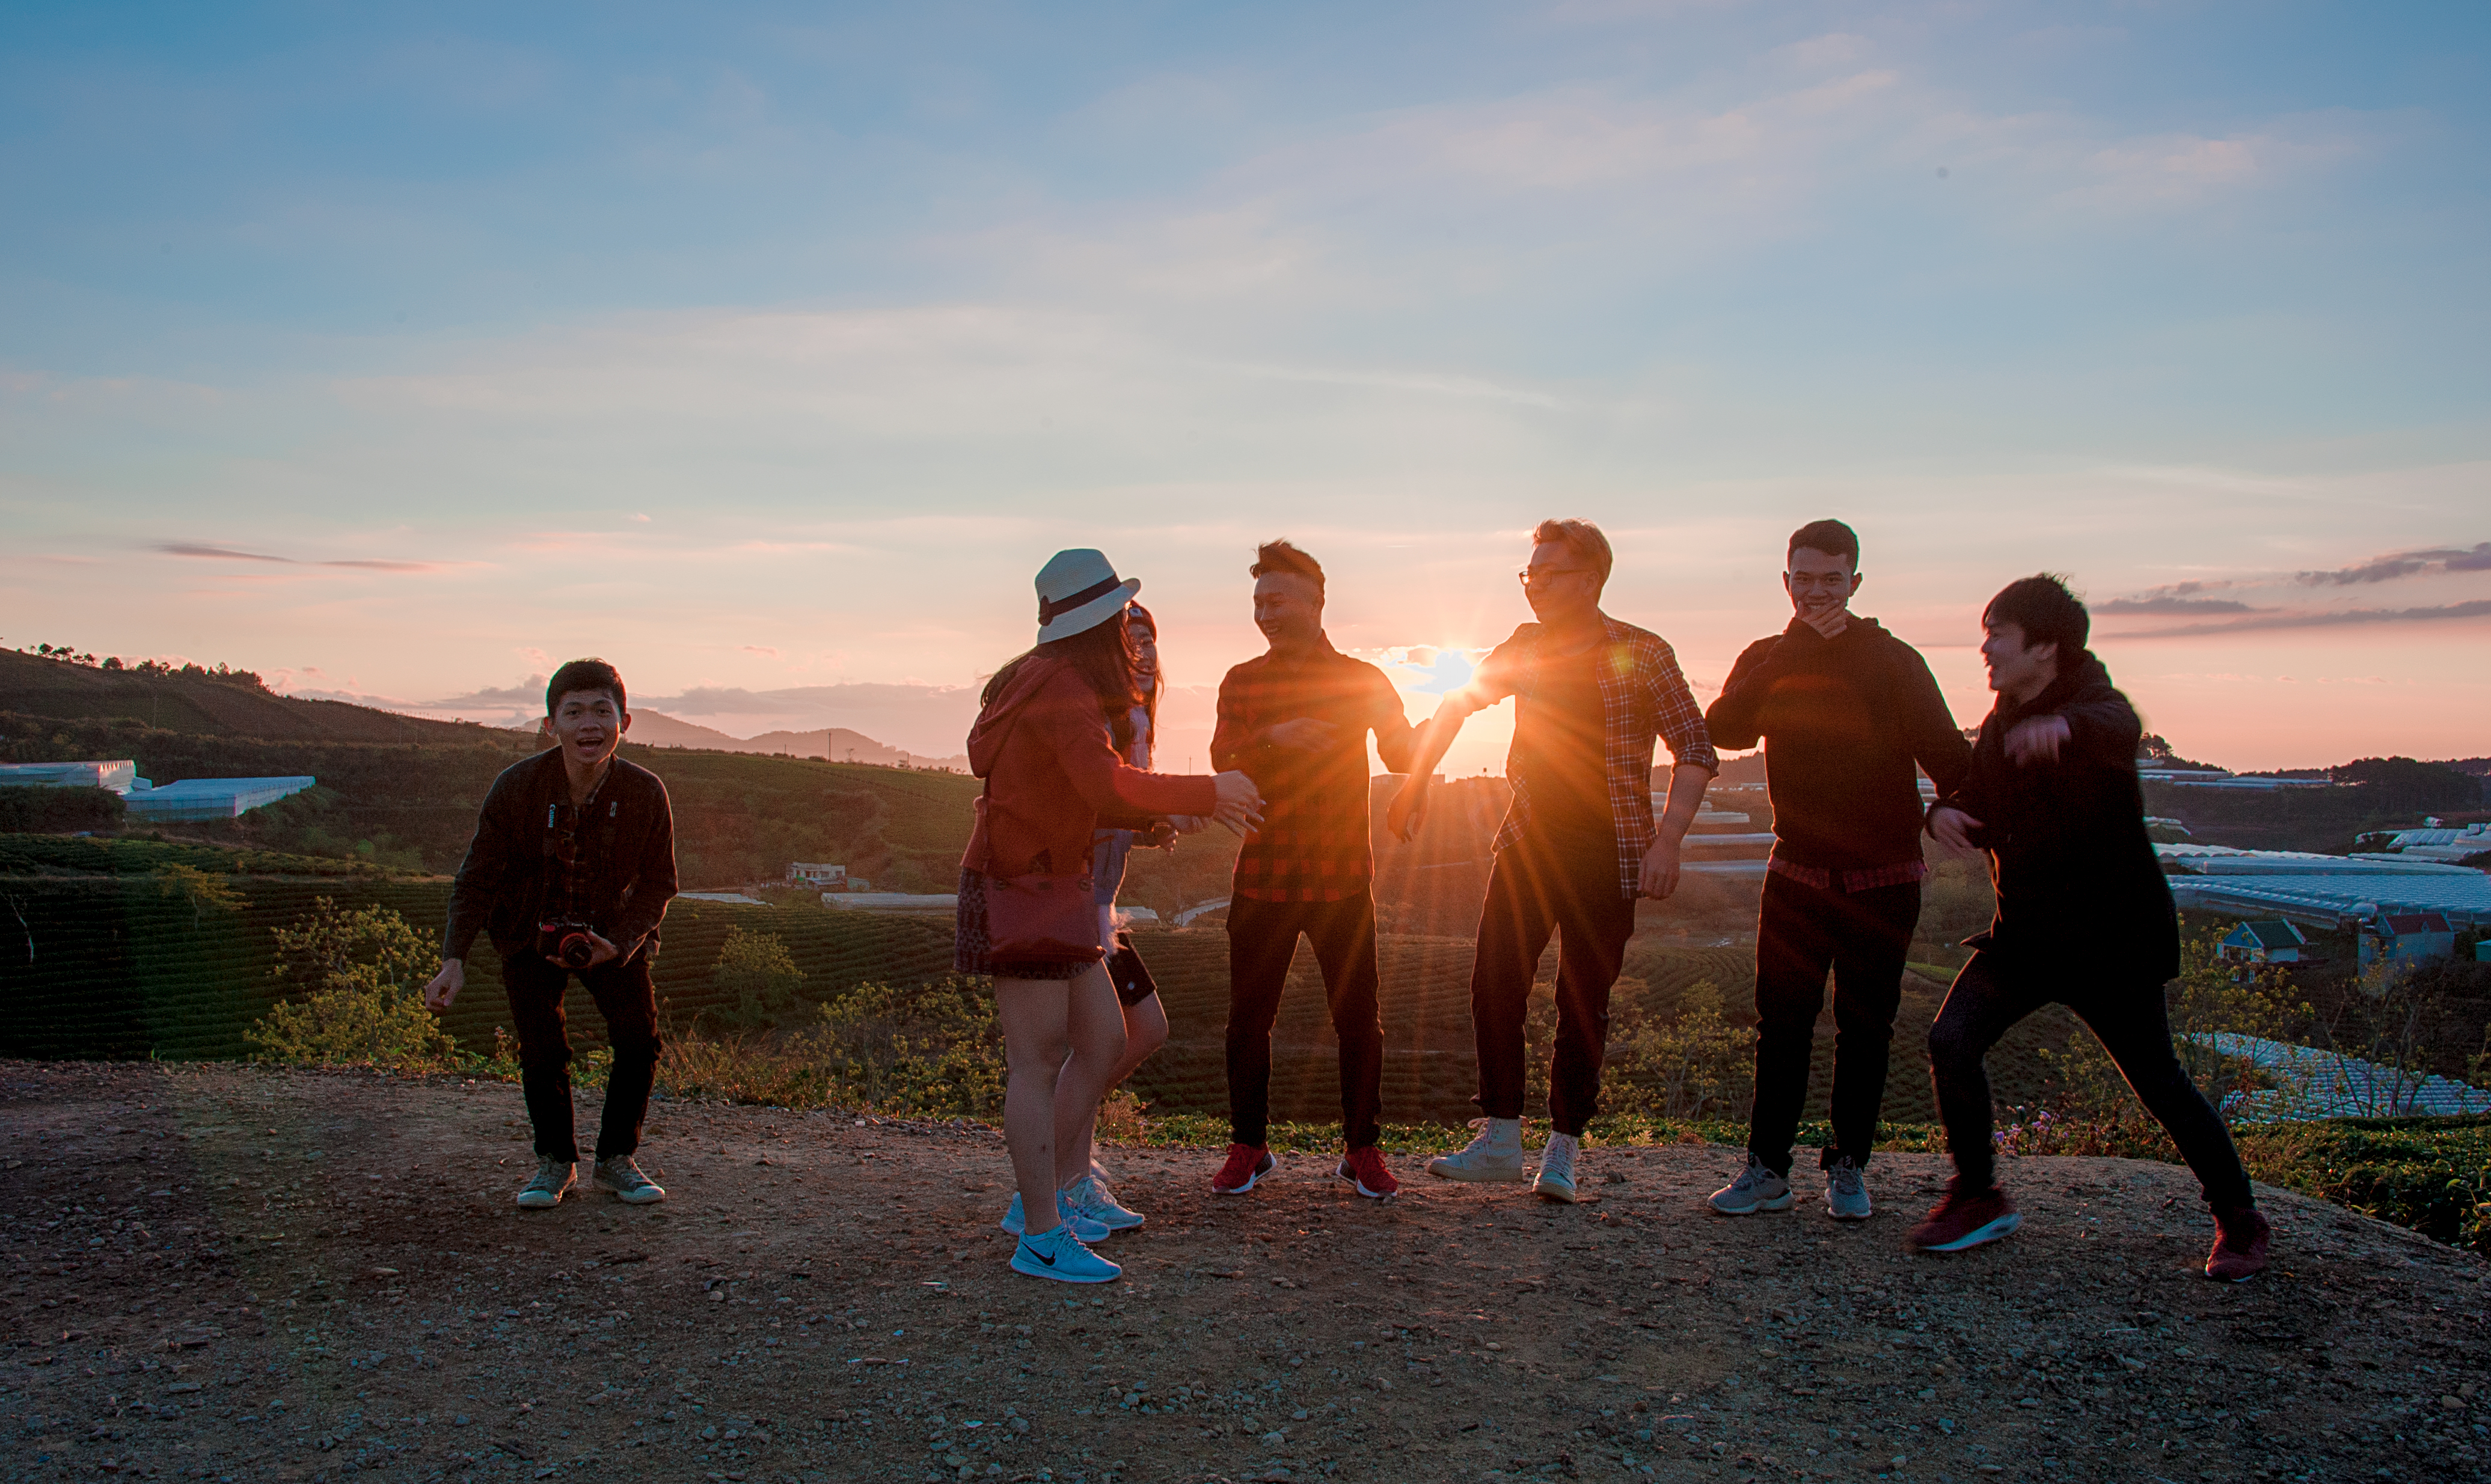
love, cute, portrait, beautiful, happy, man, girl, sun, photograph, sky, water, fun, beach, vacation, sea, male, morning, leisure, summer, sand, evening, sunlight, tourism, sunrise, tree, recreation, sunset, travel, cloud, ocean